Studebaker Commander

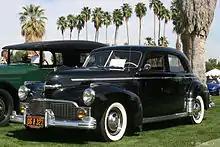
1942 Commander Custom Cruising Sedan

Immediately following World War II, Studebaker dropped its President models, and the Commander again was elevated in the lineup. Studebaker also again rolled out an extended wheelbase model of the Commander, the Land Cruiser.